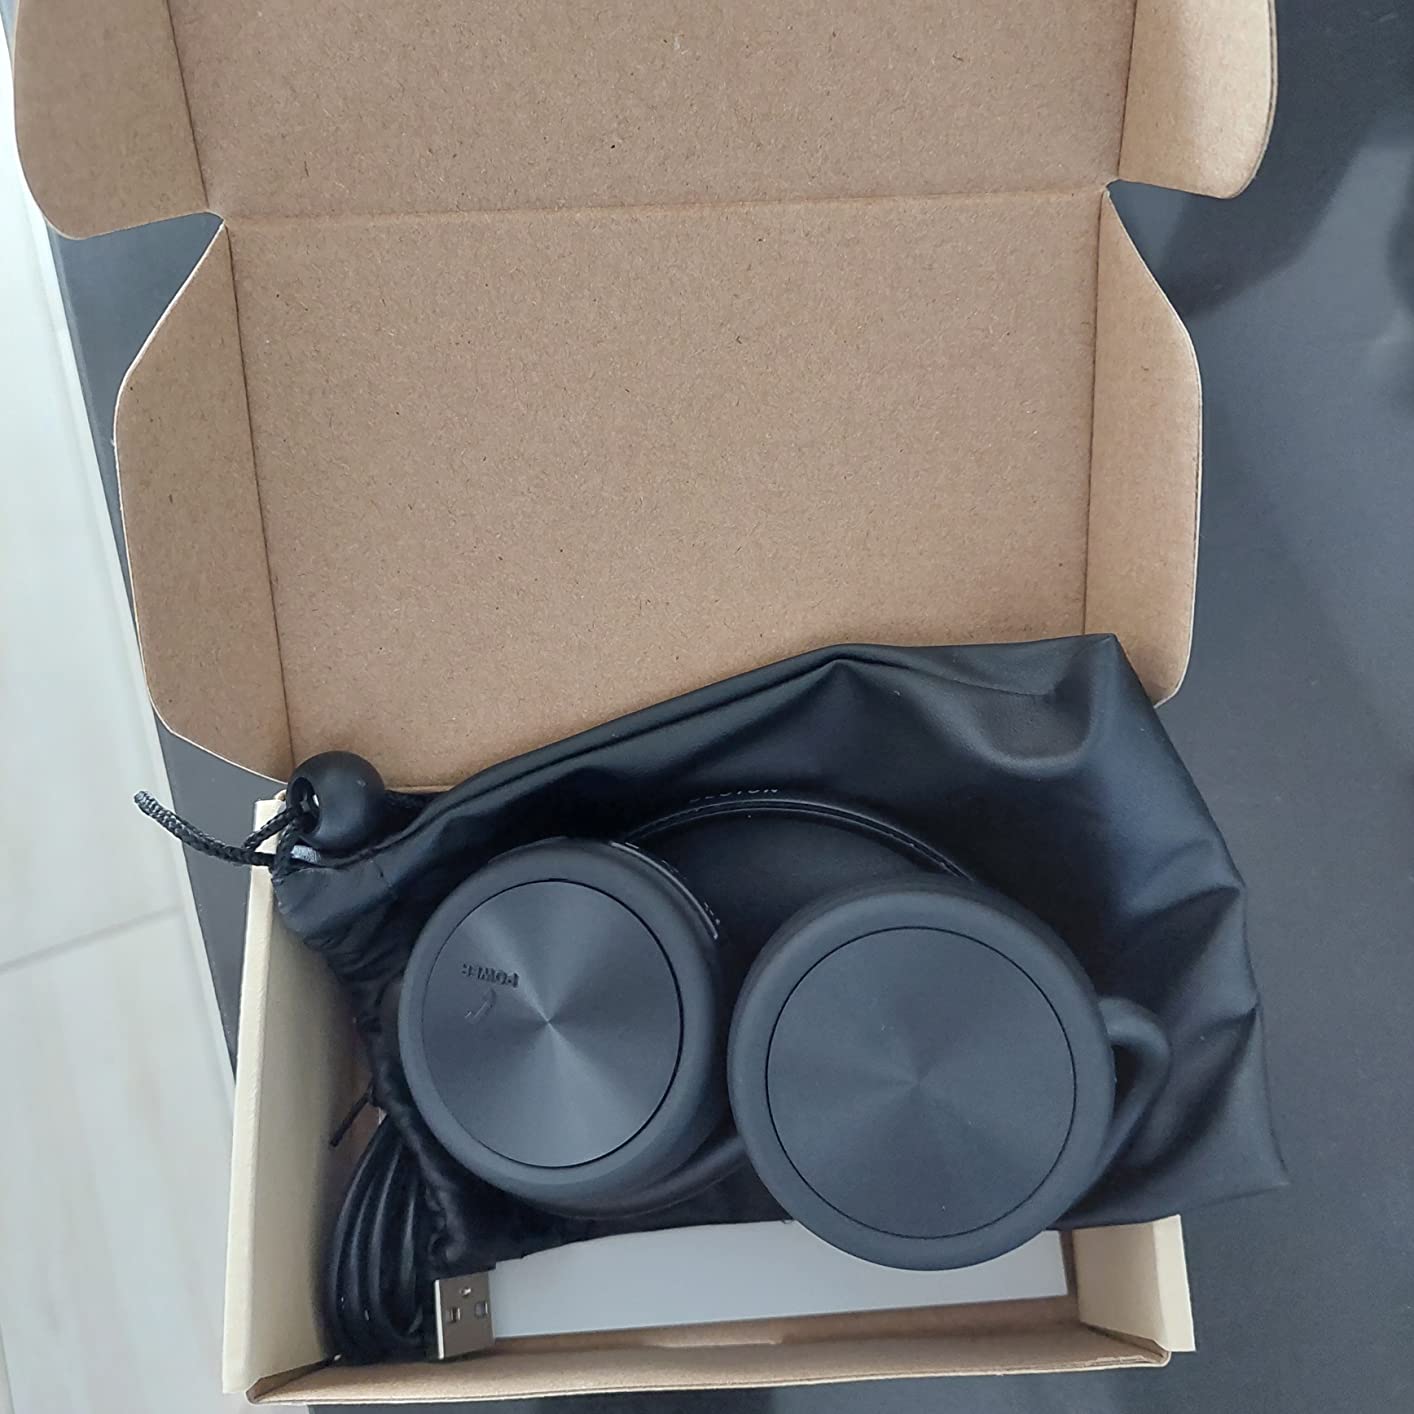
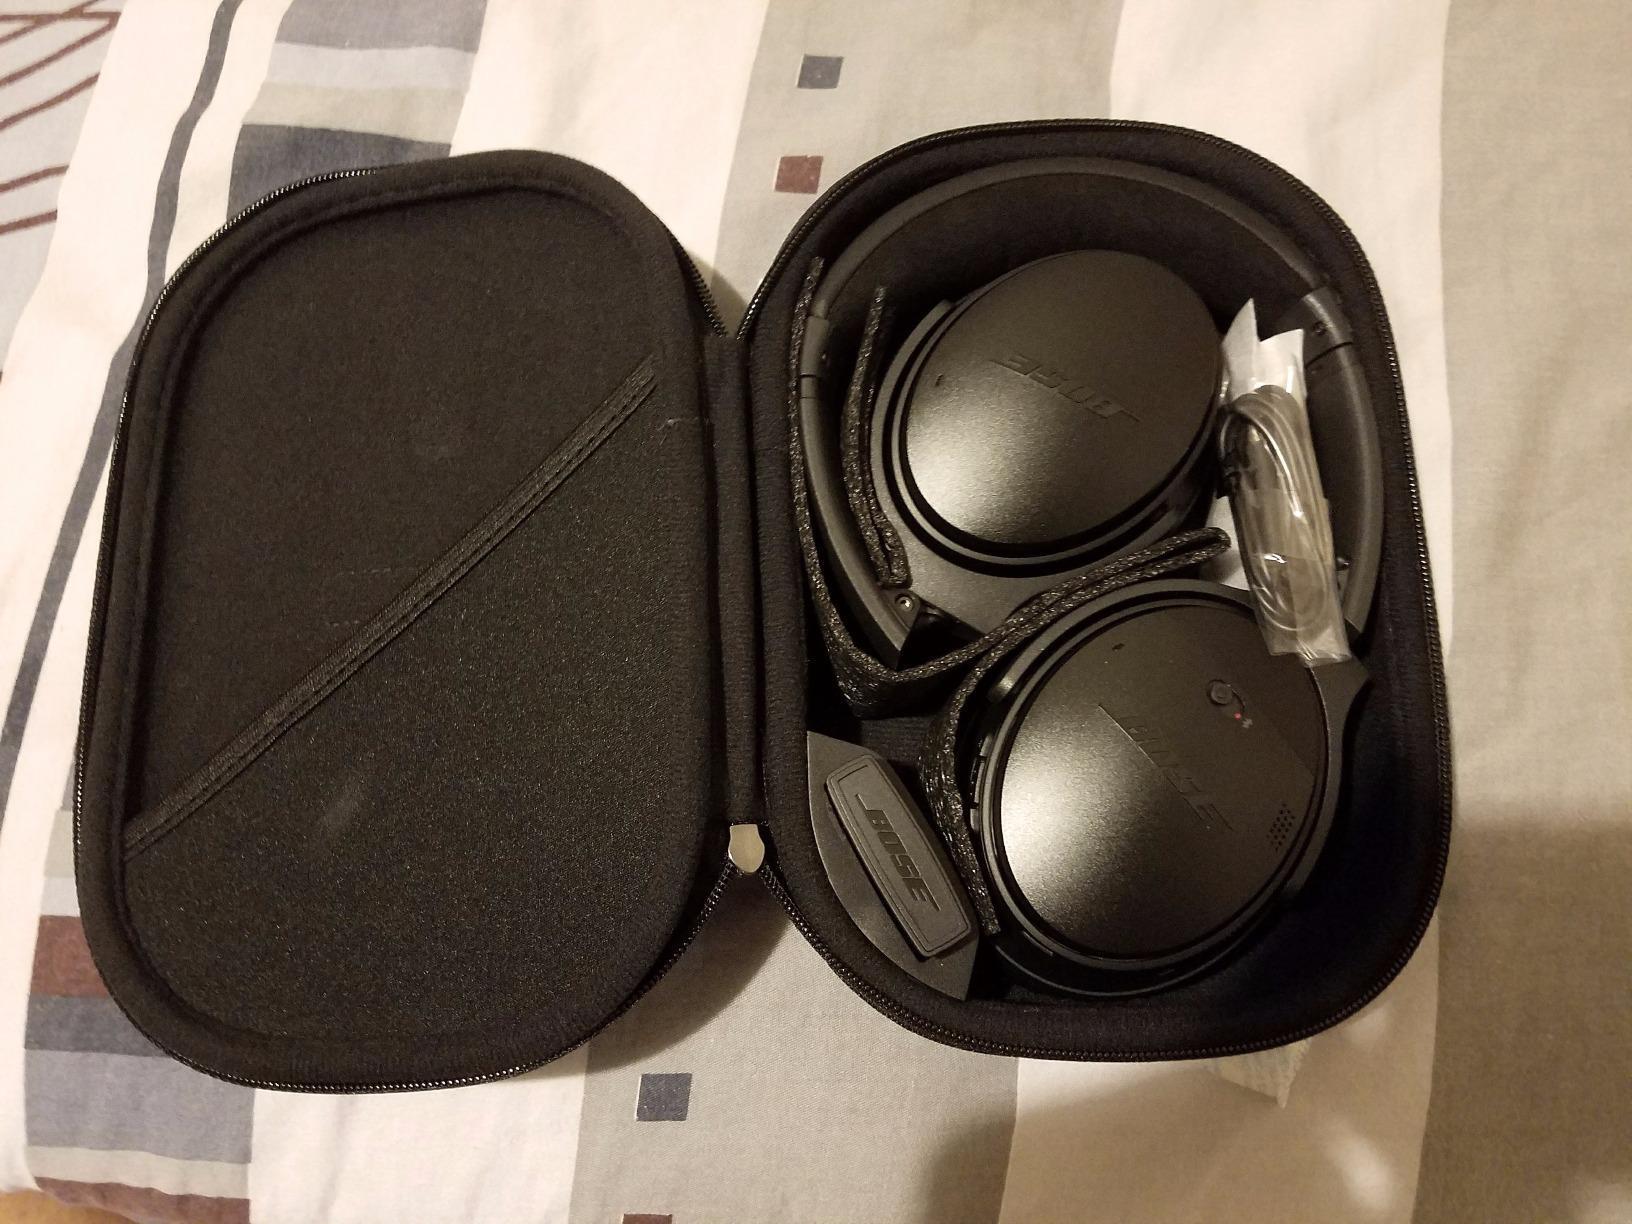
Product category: headphones
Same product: no